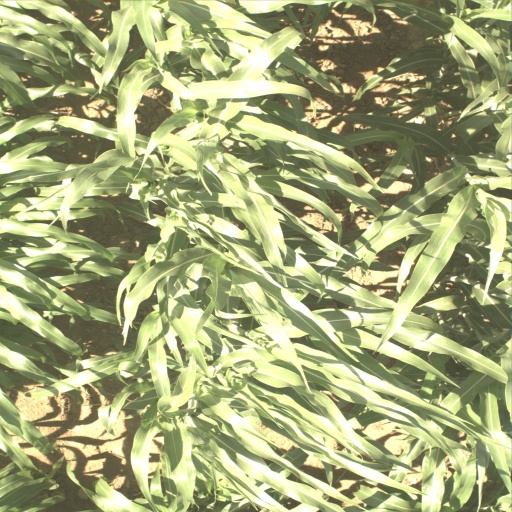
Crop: sorghum